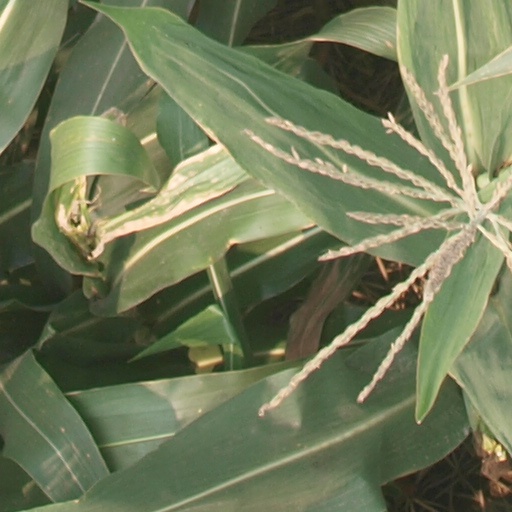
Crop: maize; corn